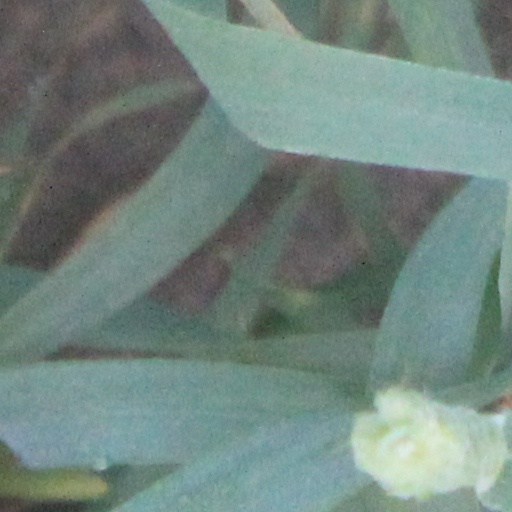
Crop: wheat